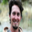
Label: man